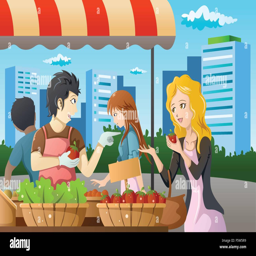
a vector illustration of people shopping in an outdoor farmers market